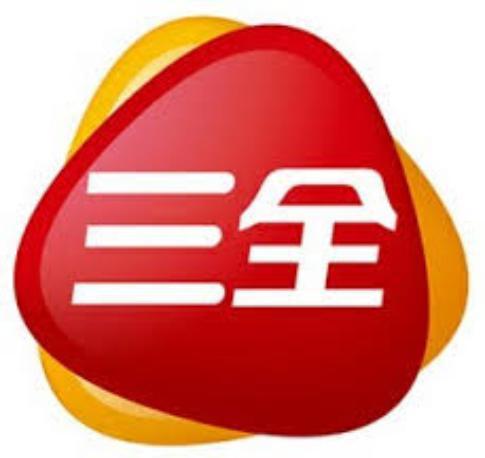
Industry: Food